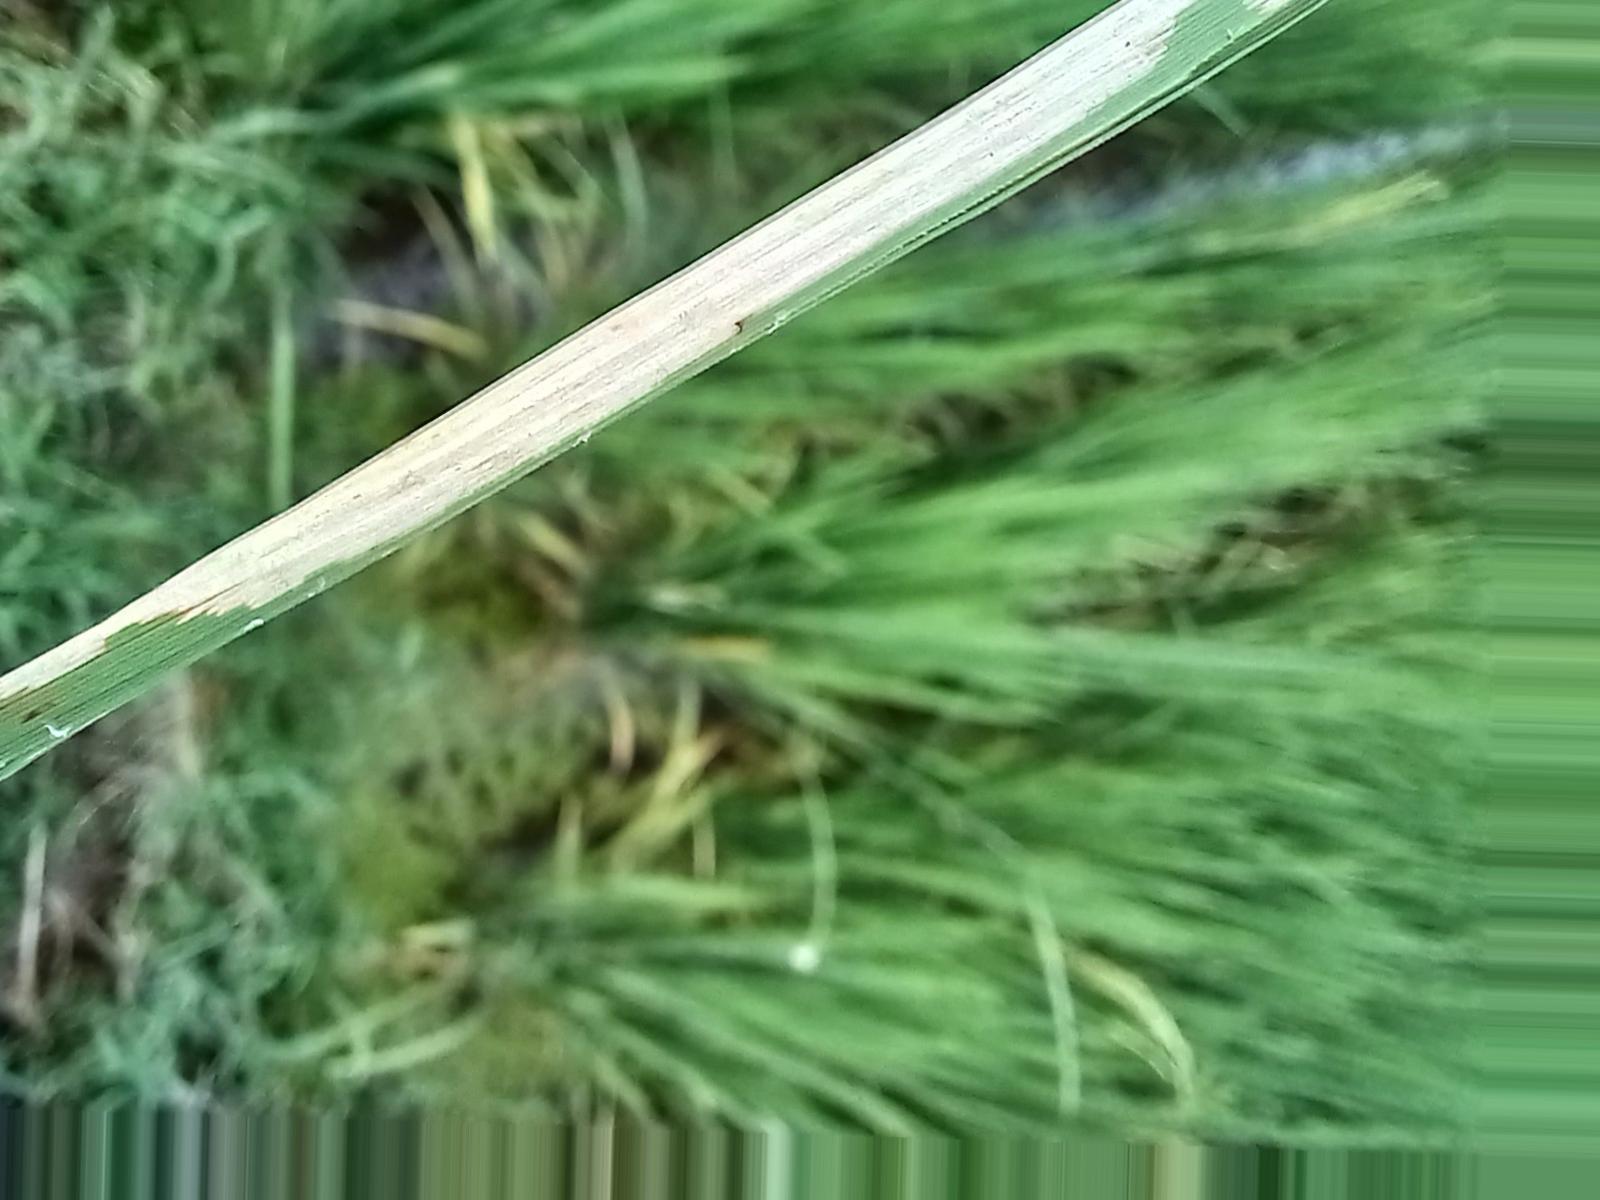
Nhãn: Sâu gai ( Hispa )